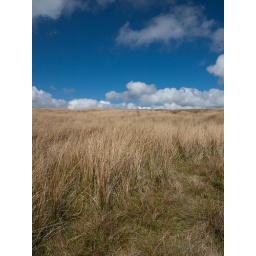
taken while hill walking in Campsie glen today with my girlfriend Lindsay